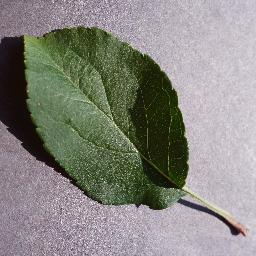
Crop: apple
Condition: healthy